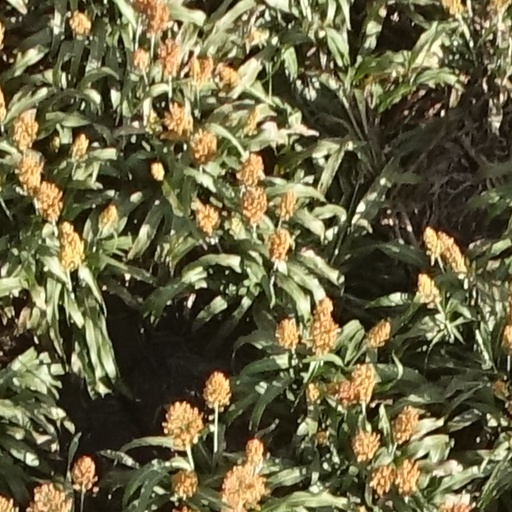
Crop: sorghum